Tourist attractions in Kolkata

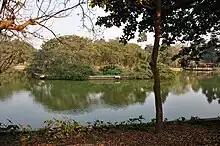
One of the few lakes inside the Alipore Zoological Gardens

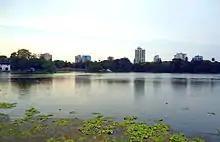
A view of Rabindra Sarobar in South Kolkata

The Great Eastern Hotel (officially Lalit Great Eastern Hotel) was founded as the Auckland Hotel in 1841, at the crossroads of the Hemanta Basu Sarani and British India Street, founded by confectioner David Wilson and named after the then Governor General Lord Auckland. It grew from strength to strength over the 19th and first half of the 20th century. Locally known as "Wilson's Hotel", it was also known as "Auckland Hotel and the "Hall of Nations" in the 19th century, and was referred to as the "Japani Hotel" (Japanese Hotel) colloquially in the 20th century, due to a large number of Japanese tourists there. The hotel was extremely elite, referred to as the "Jewel of the East" and "the best hotel East of the Suez" by Mark Twain on his voyage along the Equator, and described by Rudyard Kipling in "The City of Dreadful Night". It had notable board members like the author Peary Chand Mitra and stockholders like W. C. Bonnerjee - president of the Indian National Congress. The hotel was famous for its new year parties thrown by Maharajahs (like the Maharajah of Cooch Behar) until the 1950s. It has been host to such notables as Elizabeth II on her India visit, Nikita Khrushchev's delegation in the 1950s, and visiting international cricket teams. The hotel kitchens, staffed by the legendary Baruahs of Chittagong (now in Bangladesh), was the talk of Kolkata. It steadily progressed downhill since the 1970s, and was taken over by the Government of West Bengal in 1975 on grounds of insolvency. Labour union problems caused the hotel to worsen until a sensationalist news campaign by The Telegraph exposed the sorry state of the hotel in the 1990s. The hotel was privatized in November 2005 with the help of PricewaterhouseCoopers and has been re-christened The Lalit Great Eastern Kolkata. After an extensive restoration, a part of the property was reopened in November 2013. The Lalit Great Eastern offers 244 rooms and suites along with four restaurants and bars, the largest conference and banqueting facility in Kolkata, besides all other five-star deluxe facilities and services.